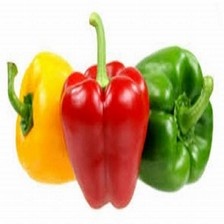
Label: capsicum